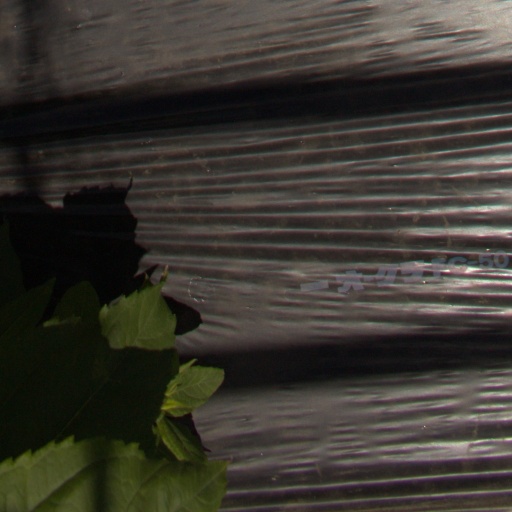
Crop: Jerusalem artichoke